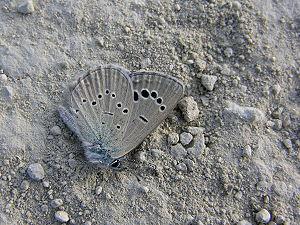
L’Azuré de la badasse est un insecte lépidoptère de la famille des Lycaenidae, de la sous-famille des Polyommatinae, du genre Glaucopsyche.